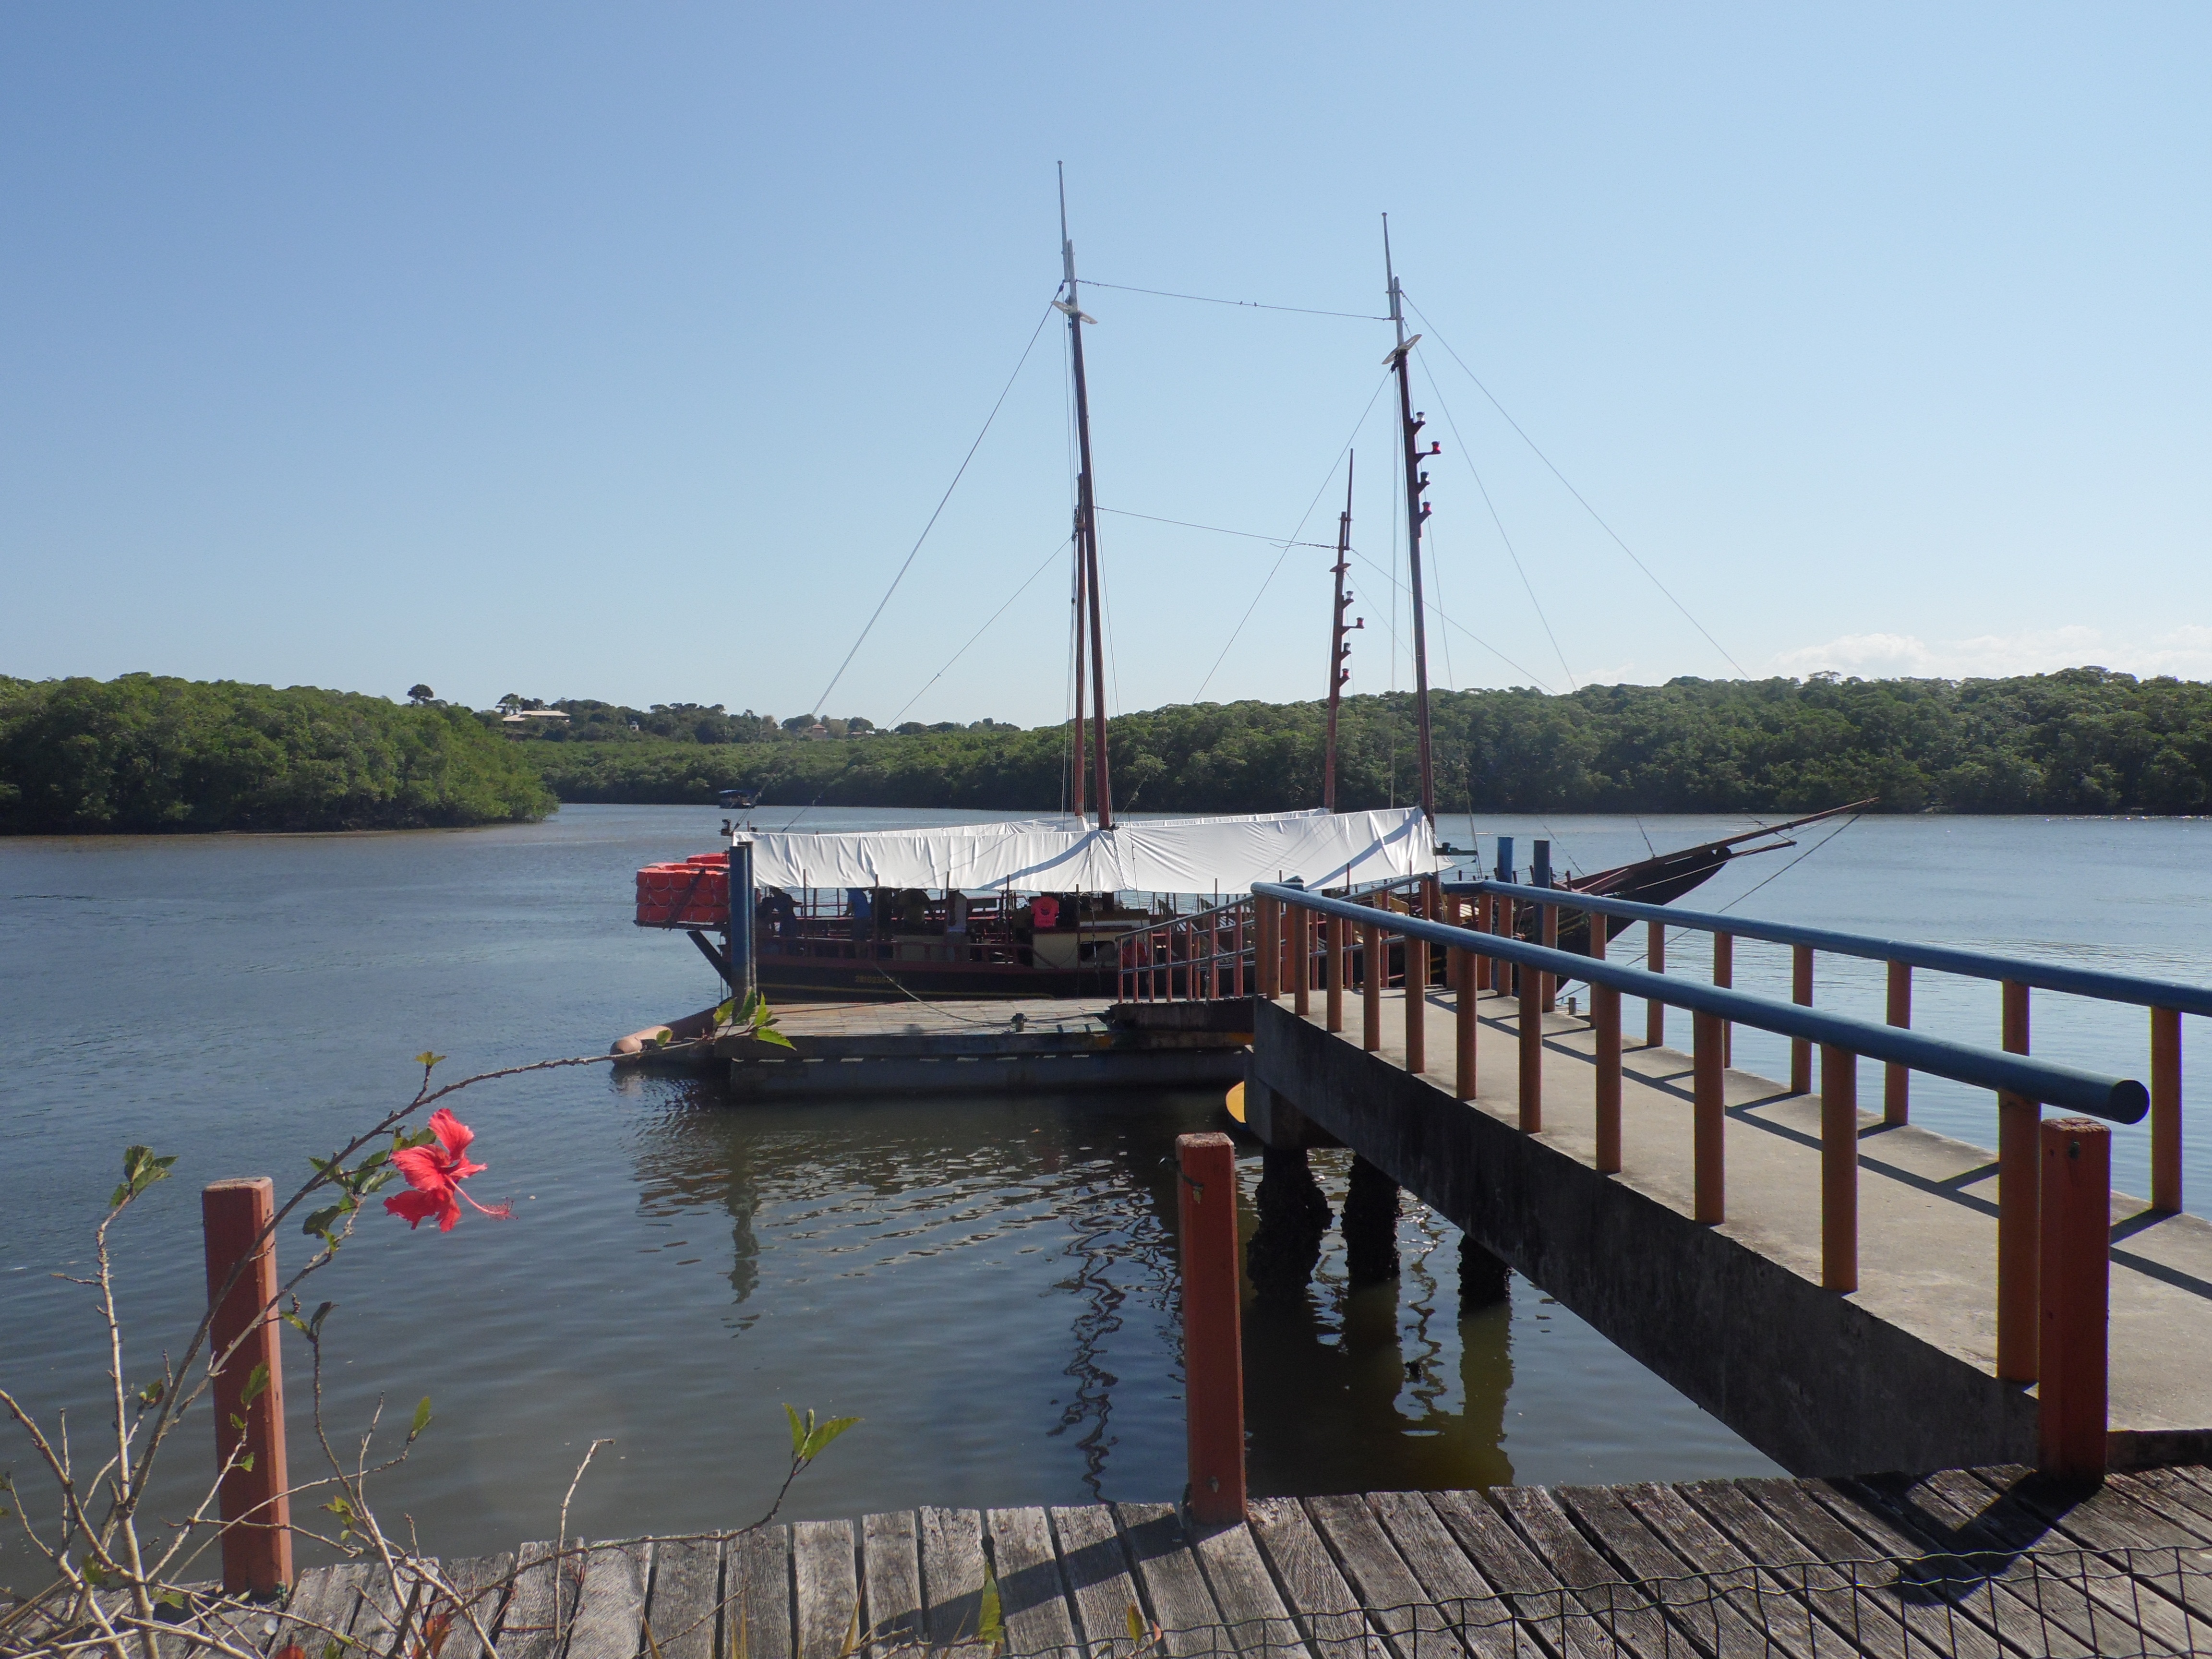
sea, water, forest, dock, boat, bridge, lake, pier, river, summer, vehicle, mast, bay, harbor, marina, waterway, boating, rio, bahia, channel, schooner, saint andrew, marina dumper, from pau